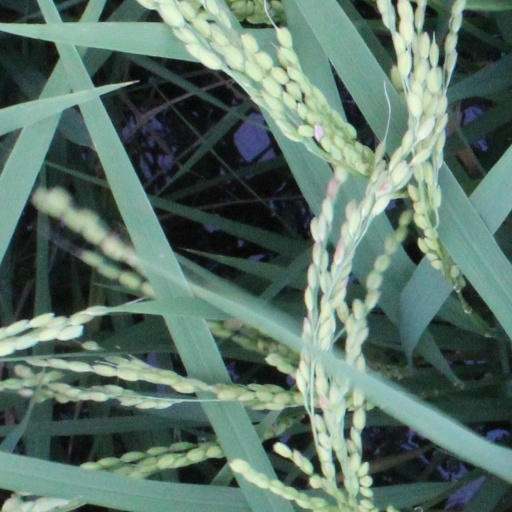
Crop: rice